Sara García

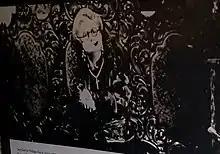
García in "Los tres García" (1947)

Sara García Hidalgo was born on 8 September 1895 at Orizaba Veracruz. Her parents were Andalusian, Isidoro García Ruiz, an architect, and his wife Felipa Hidalgo de Ruiz in 1895. They moved from Havana, Cuba. to Veracruz. Her father was hired for various jobs there. Sarita was the only survivor of their eleven children.